Pierre Boulez

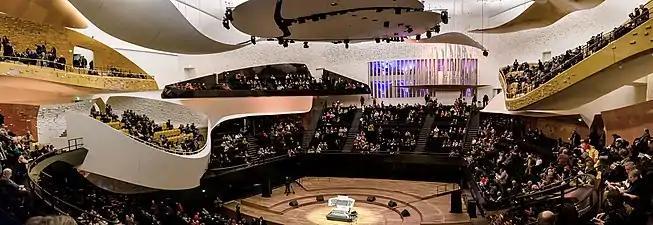
Philharmonie de Paris: Grande salle Pierre Boulez

Boulez also conducted in the opera house. His chosen repertoire was small and included no Italian opera. Apart from Wagner, he conducted only twentieth-century works. Of his work with Wieland Wagner on "Wozzeck" and "Parsifal", Boulez said: "I would willingly have hitched, if not my entire fate, then at least a part of it, to someone like him, for [our] discussions about music and productions were thrilling." They planned other productions together, including Richard Strauss's "Salome" and "Elektra", Mussorgsky's "Boris Godunov" and Mozart's "Don Giovanni". However, by the time rehearsals for their Bayreuth "Parsifal" began Wieland was already gravely ill and he died in October 1966.